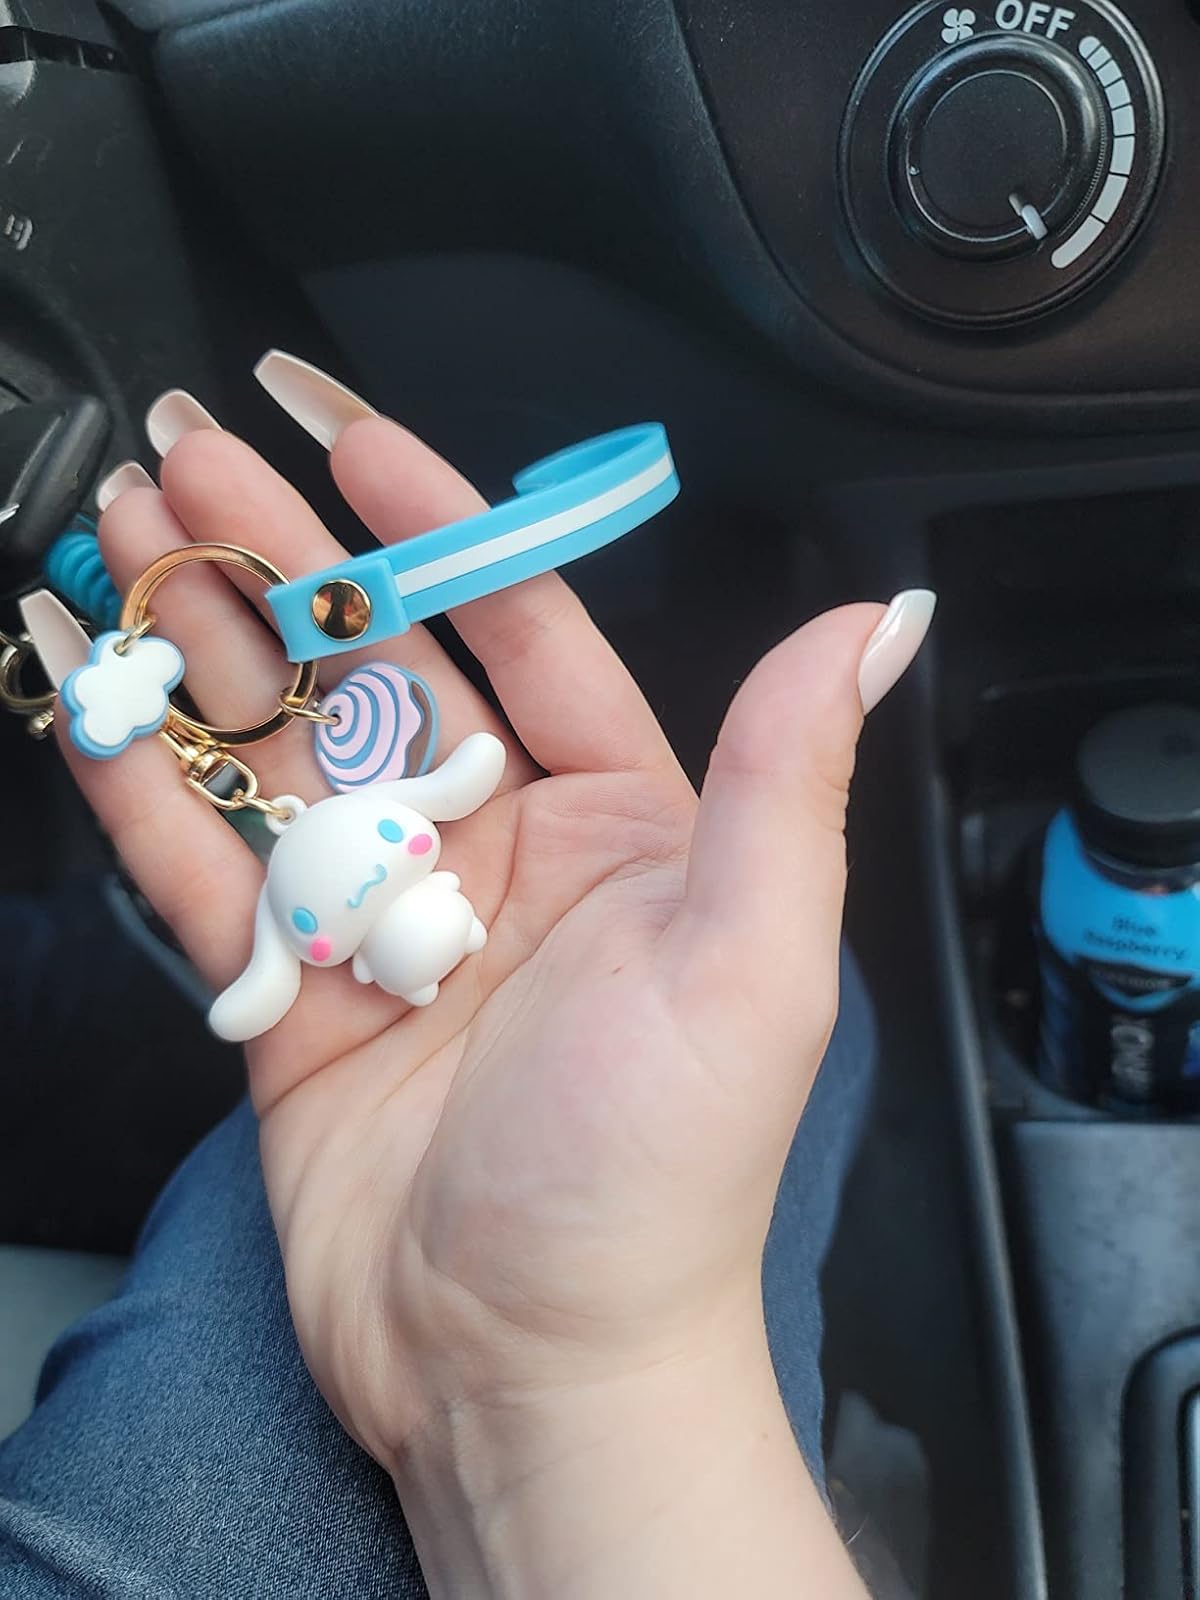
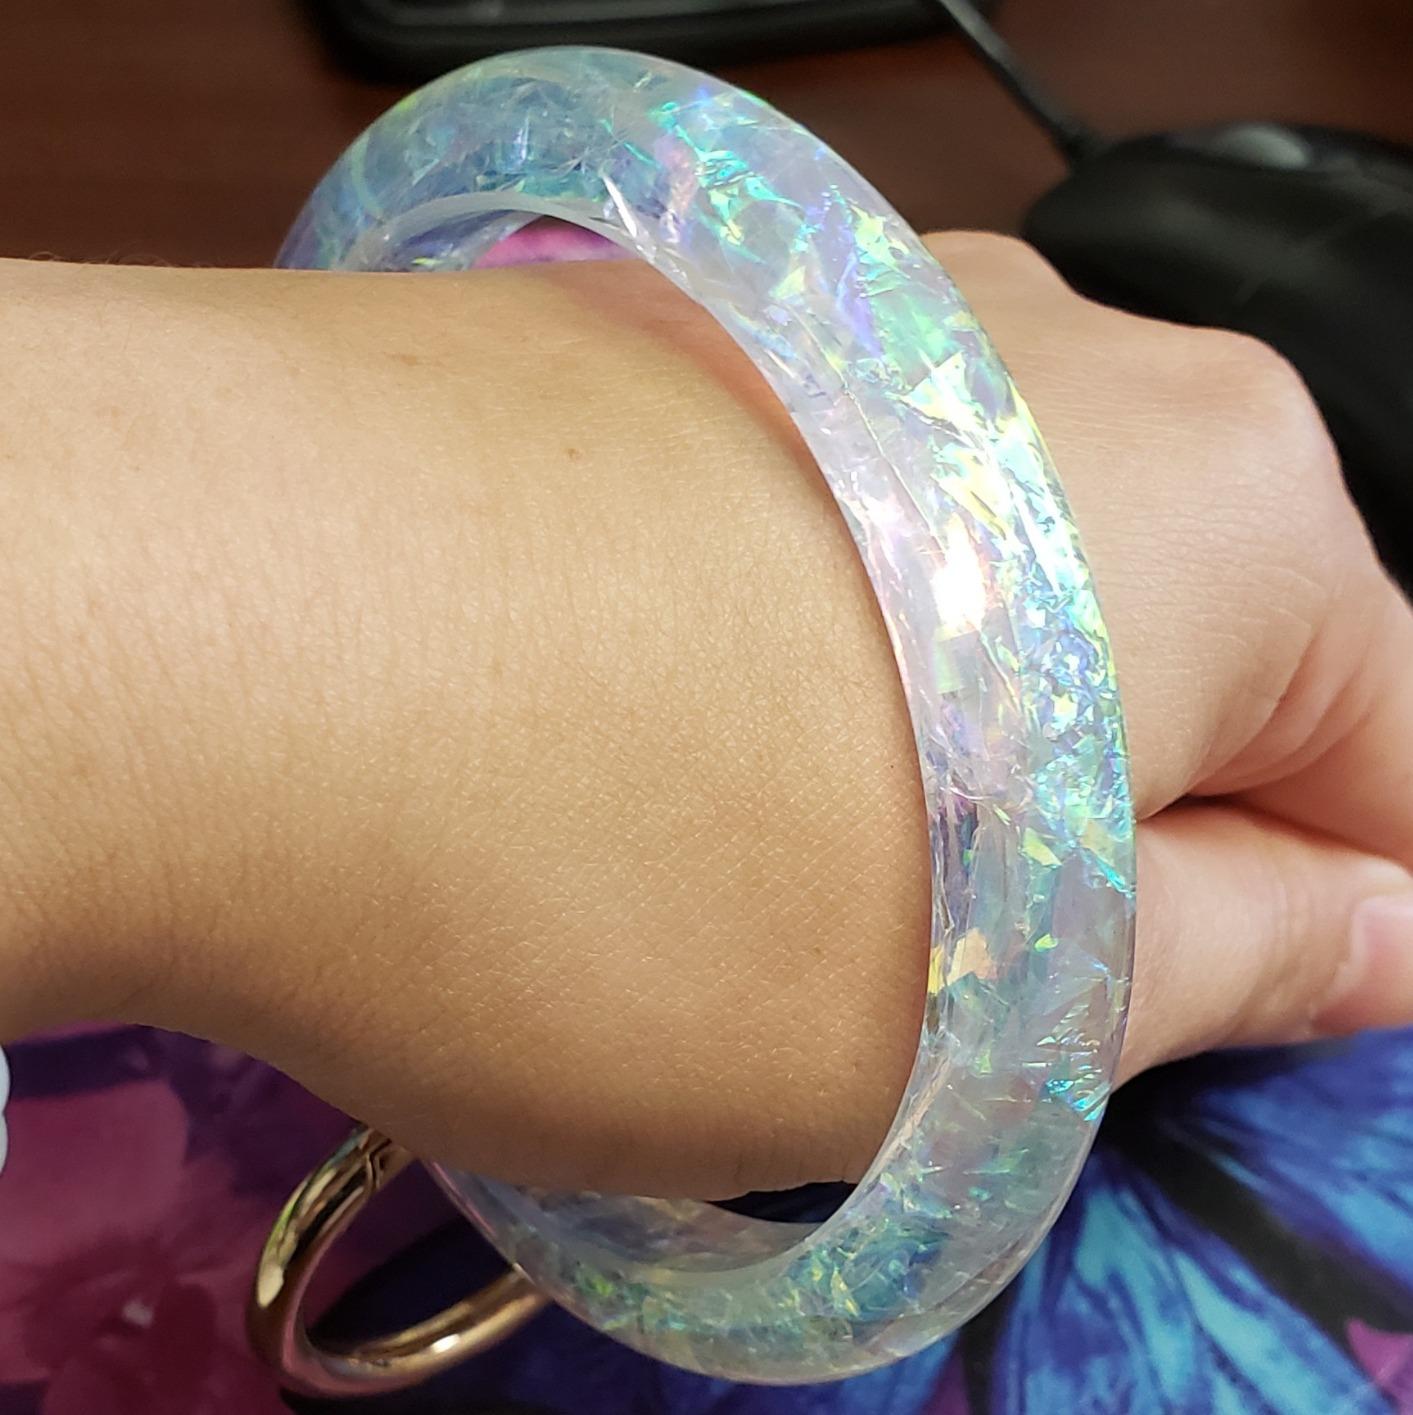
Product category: accessories_keychain
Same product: no